Korean name

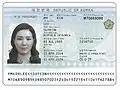
A specimen of the identity information page of a South Korean passport, displaying the romanization of the bearer's name (Lee Suyeon) for international legibility.

For romanizations of names on passports, the South Korean government recommends (but generally does not strictly require) a number of modifications to the Revised Romanization ("RR") system. Passport romanizations are subject to approval by the South Korean government. These requirements have been enforced with varying strictness over time; they were once stricter, with the Ministry of Foreign Affairs rejecting applications with romanizations it deemed too unorthodox, but a number of legal cases have resulted in the easing of enforcement. The South Korean government offers an automatic romanization tool that converts Hangul names to recommended passport romanizations.